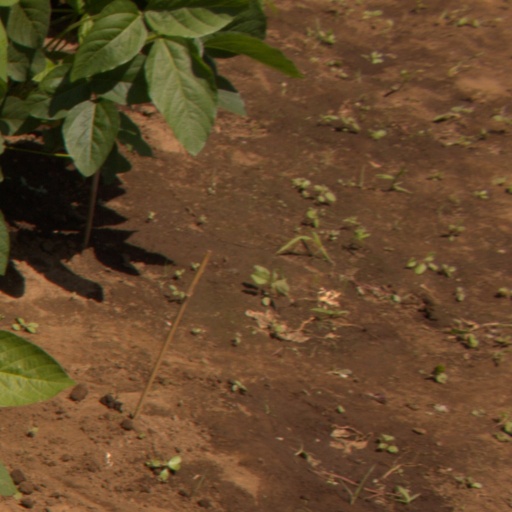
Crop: soybean